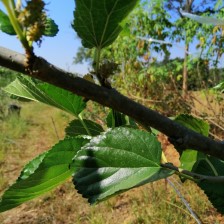
Variety: Buriram60